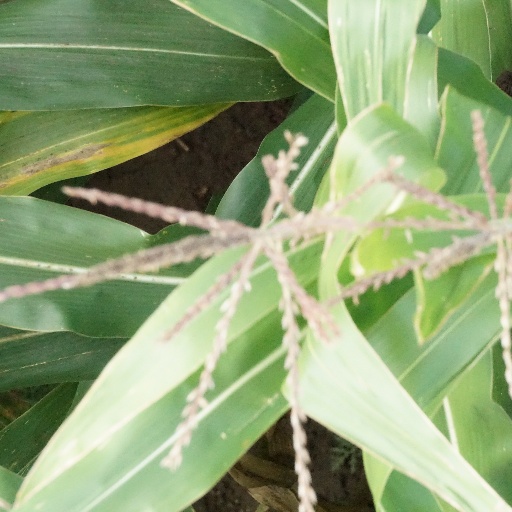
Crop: maize; corn